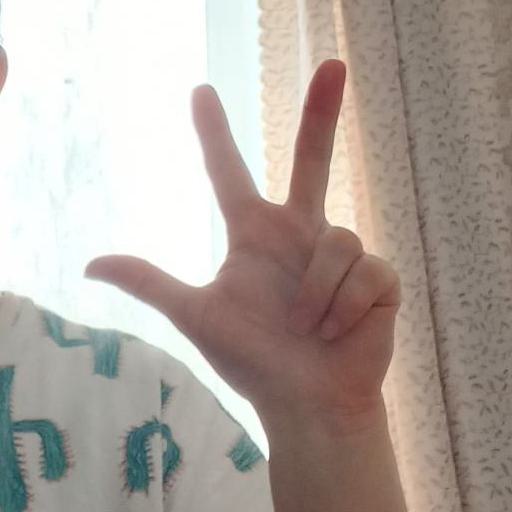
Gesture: three2